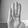
ASL letter: B